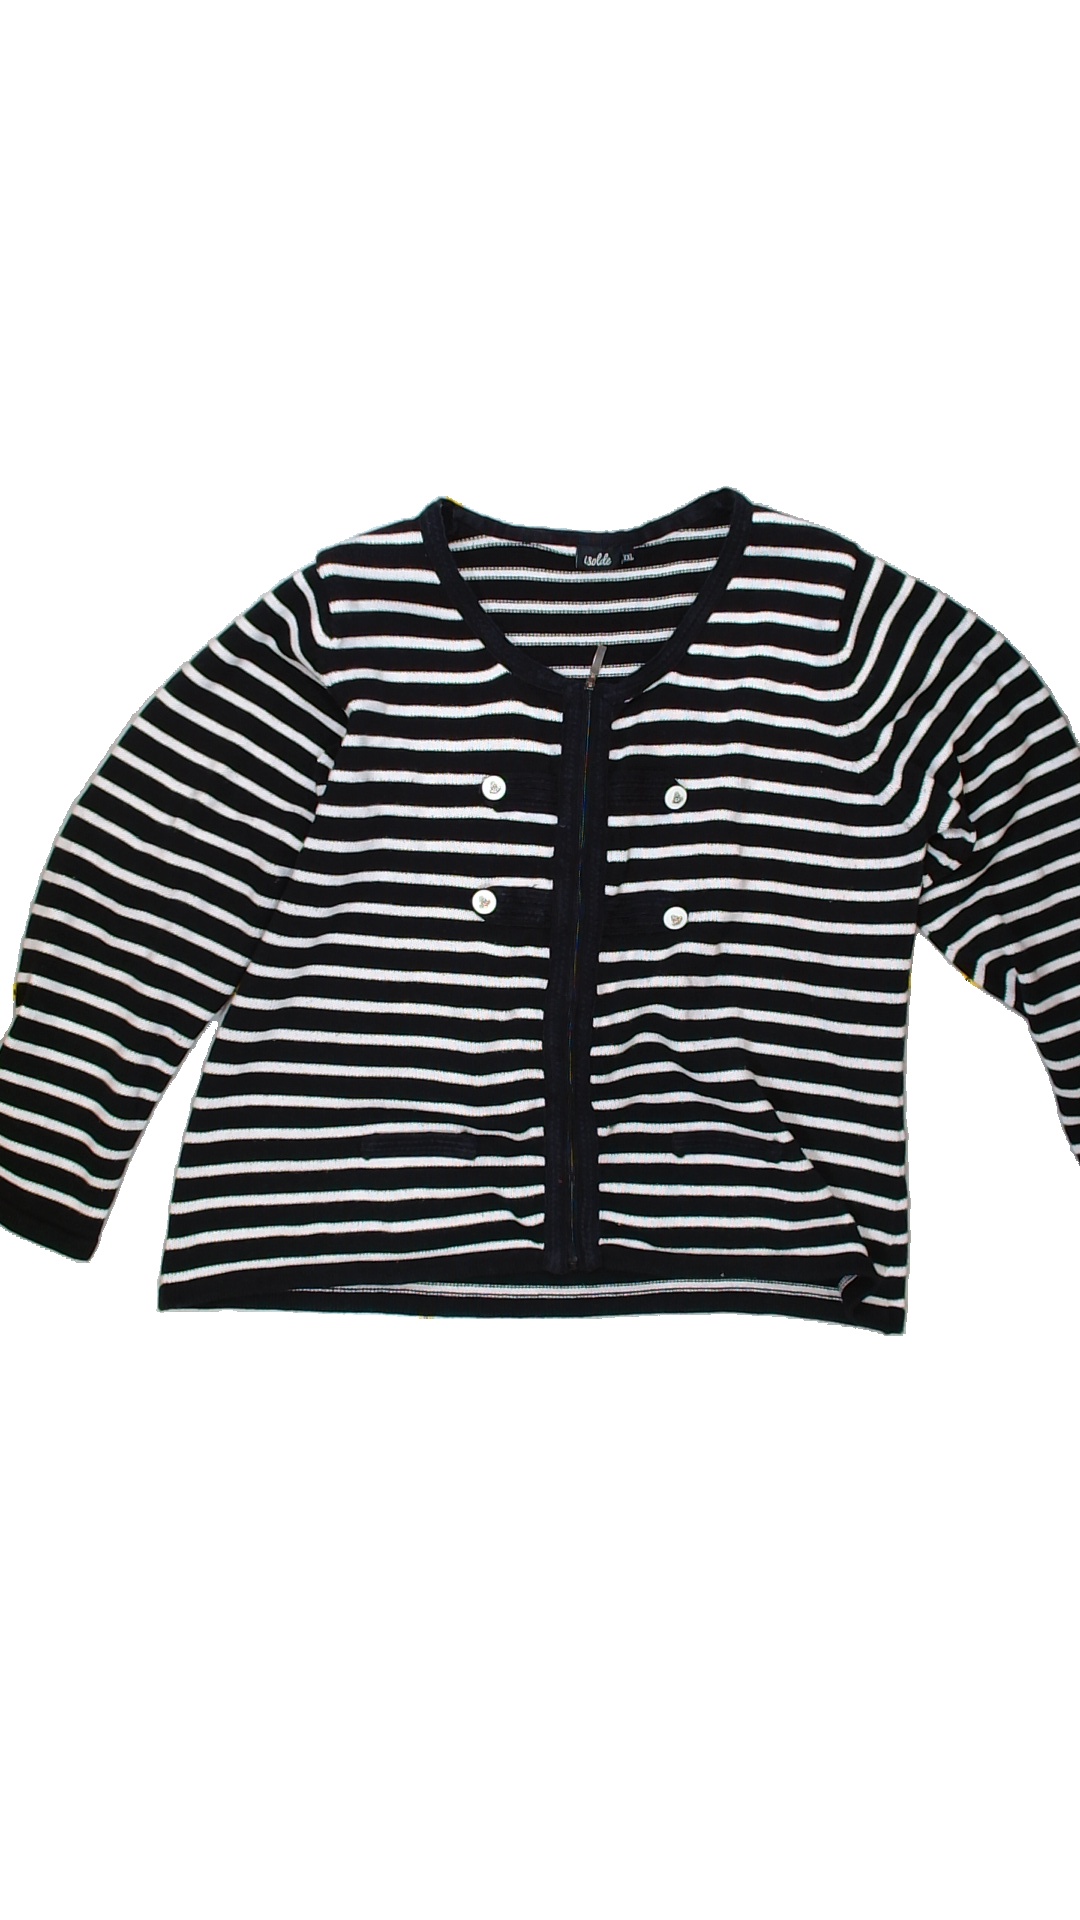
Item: Cardigan (Ladies)
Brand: Isolde
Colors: Yellow
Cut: C-collar
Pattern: Striped
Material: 100% Cotton
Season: All
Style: No trend
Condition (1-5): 3
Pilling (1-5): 4
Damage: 0
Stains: No
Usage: Export
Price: <50